Islay LIMPET

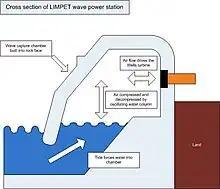
Details of how the wave power station operates

Islay LIMPET was a shoreline device using an Oscillating Water Column to drive air in and out of a pressure chamber through a Wells self-rectifying turbine.